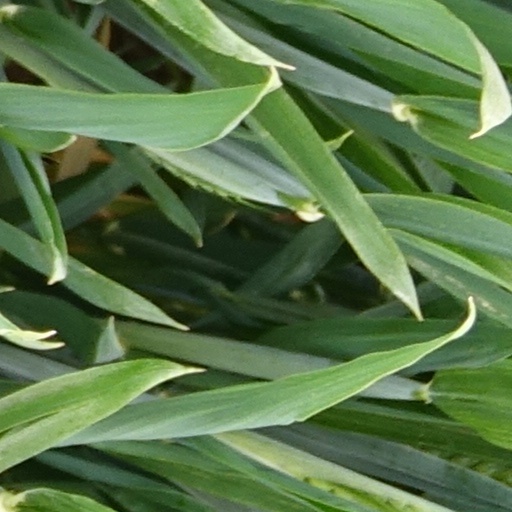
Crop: wheat